Area of archaeological potential

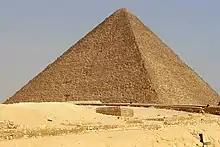
The Great Pyramid of Giza

Due to Egypt's long-held historical legacy, it is one place in the world that has the highest level of archaeological potential. The main reason for the great success archaeologists have come across in Egypt is due to the careful construction of the pyramids hundreds of centuries ago. The pyramids were constructed in a period referred to as the Pyramid Age, which spanned over a thousand years, beginning in the third dynasty and ending in the Second Intermediate Period. The careful construction of these pyramids, specifically the Great Pyramid of Giza, according to Herodotus, took 100 000 men and over 20 years to build. Due to the intricate design and level of protection these pyramids hold, they have subsequently created an ideal environment for the artifacts within to withstand thousands of years. Archaeologists have been able to find an excess of information about this ancient civilisation. In this, the location of these areas in Egypt of archaeological potential are extremely dry, helping to preserve the artifacts and other monuments. Although, these sites and other stone monuments do suffer from several factors of deterioration, including air temperature, relative humidity, wind erosion and air pollution.